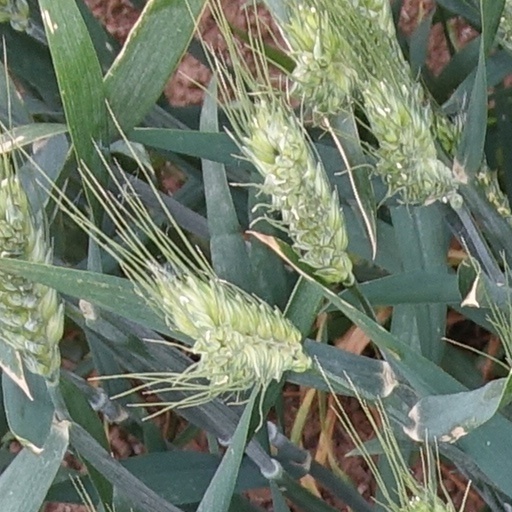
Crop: wheat